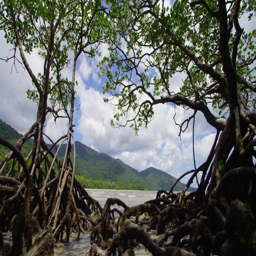
a wide shot of mountains with roots